Presbyterian Church of Wales

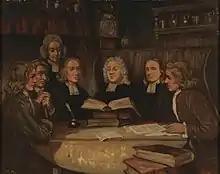
Artist's impression of the first Methodist association in 1743

The church was born as the Calvinistic Methodists out of the Welsh Methodist revival and the preaching of Howell Harris and Daniel Rowland in the 18th century and seceded from the Church of England in 1811. Calvinistic Methodism became a major denomination in Wales, growing rapidly in the 19th century, and taking a leadership role in the Welsh Religious Revival of 1904–05. In 1823, a Confession of Faith was created and adopted, based on the standard Westminster Confession. Theological colleges for ministerial training were opened in Bala, then in Merionethshire, now Gwynedd (1837), Trefeca, then in Brecknockshire, now Powys (1842), and Aberystwyth, in Ceredigion (1906). It produces a quarterly journal "Y Traethodydd" and a monthly periodical "The Treasury". It is distinguished from other forms of Methodism by the Calvinistic nature of its theology. In 1840, the Foreign Missionary Society was formed in Liverpool to provide missionaries to India. It held its first general assembly in 1864.